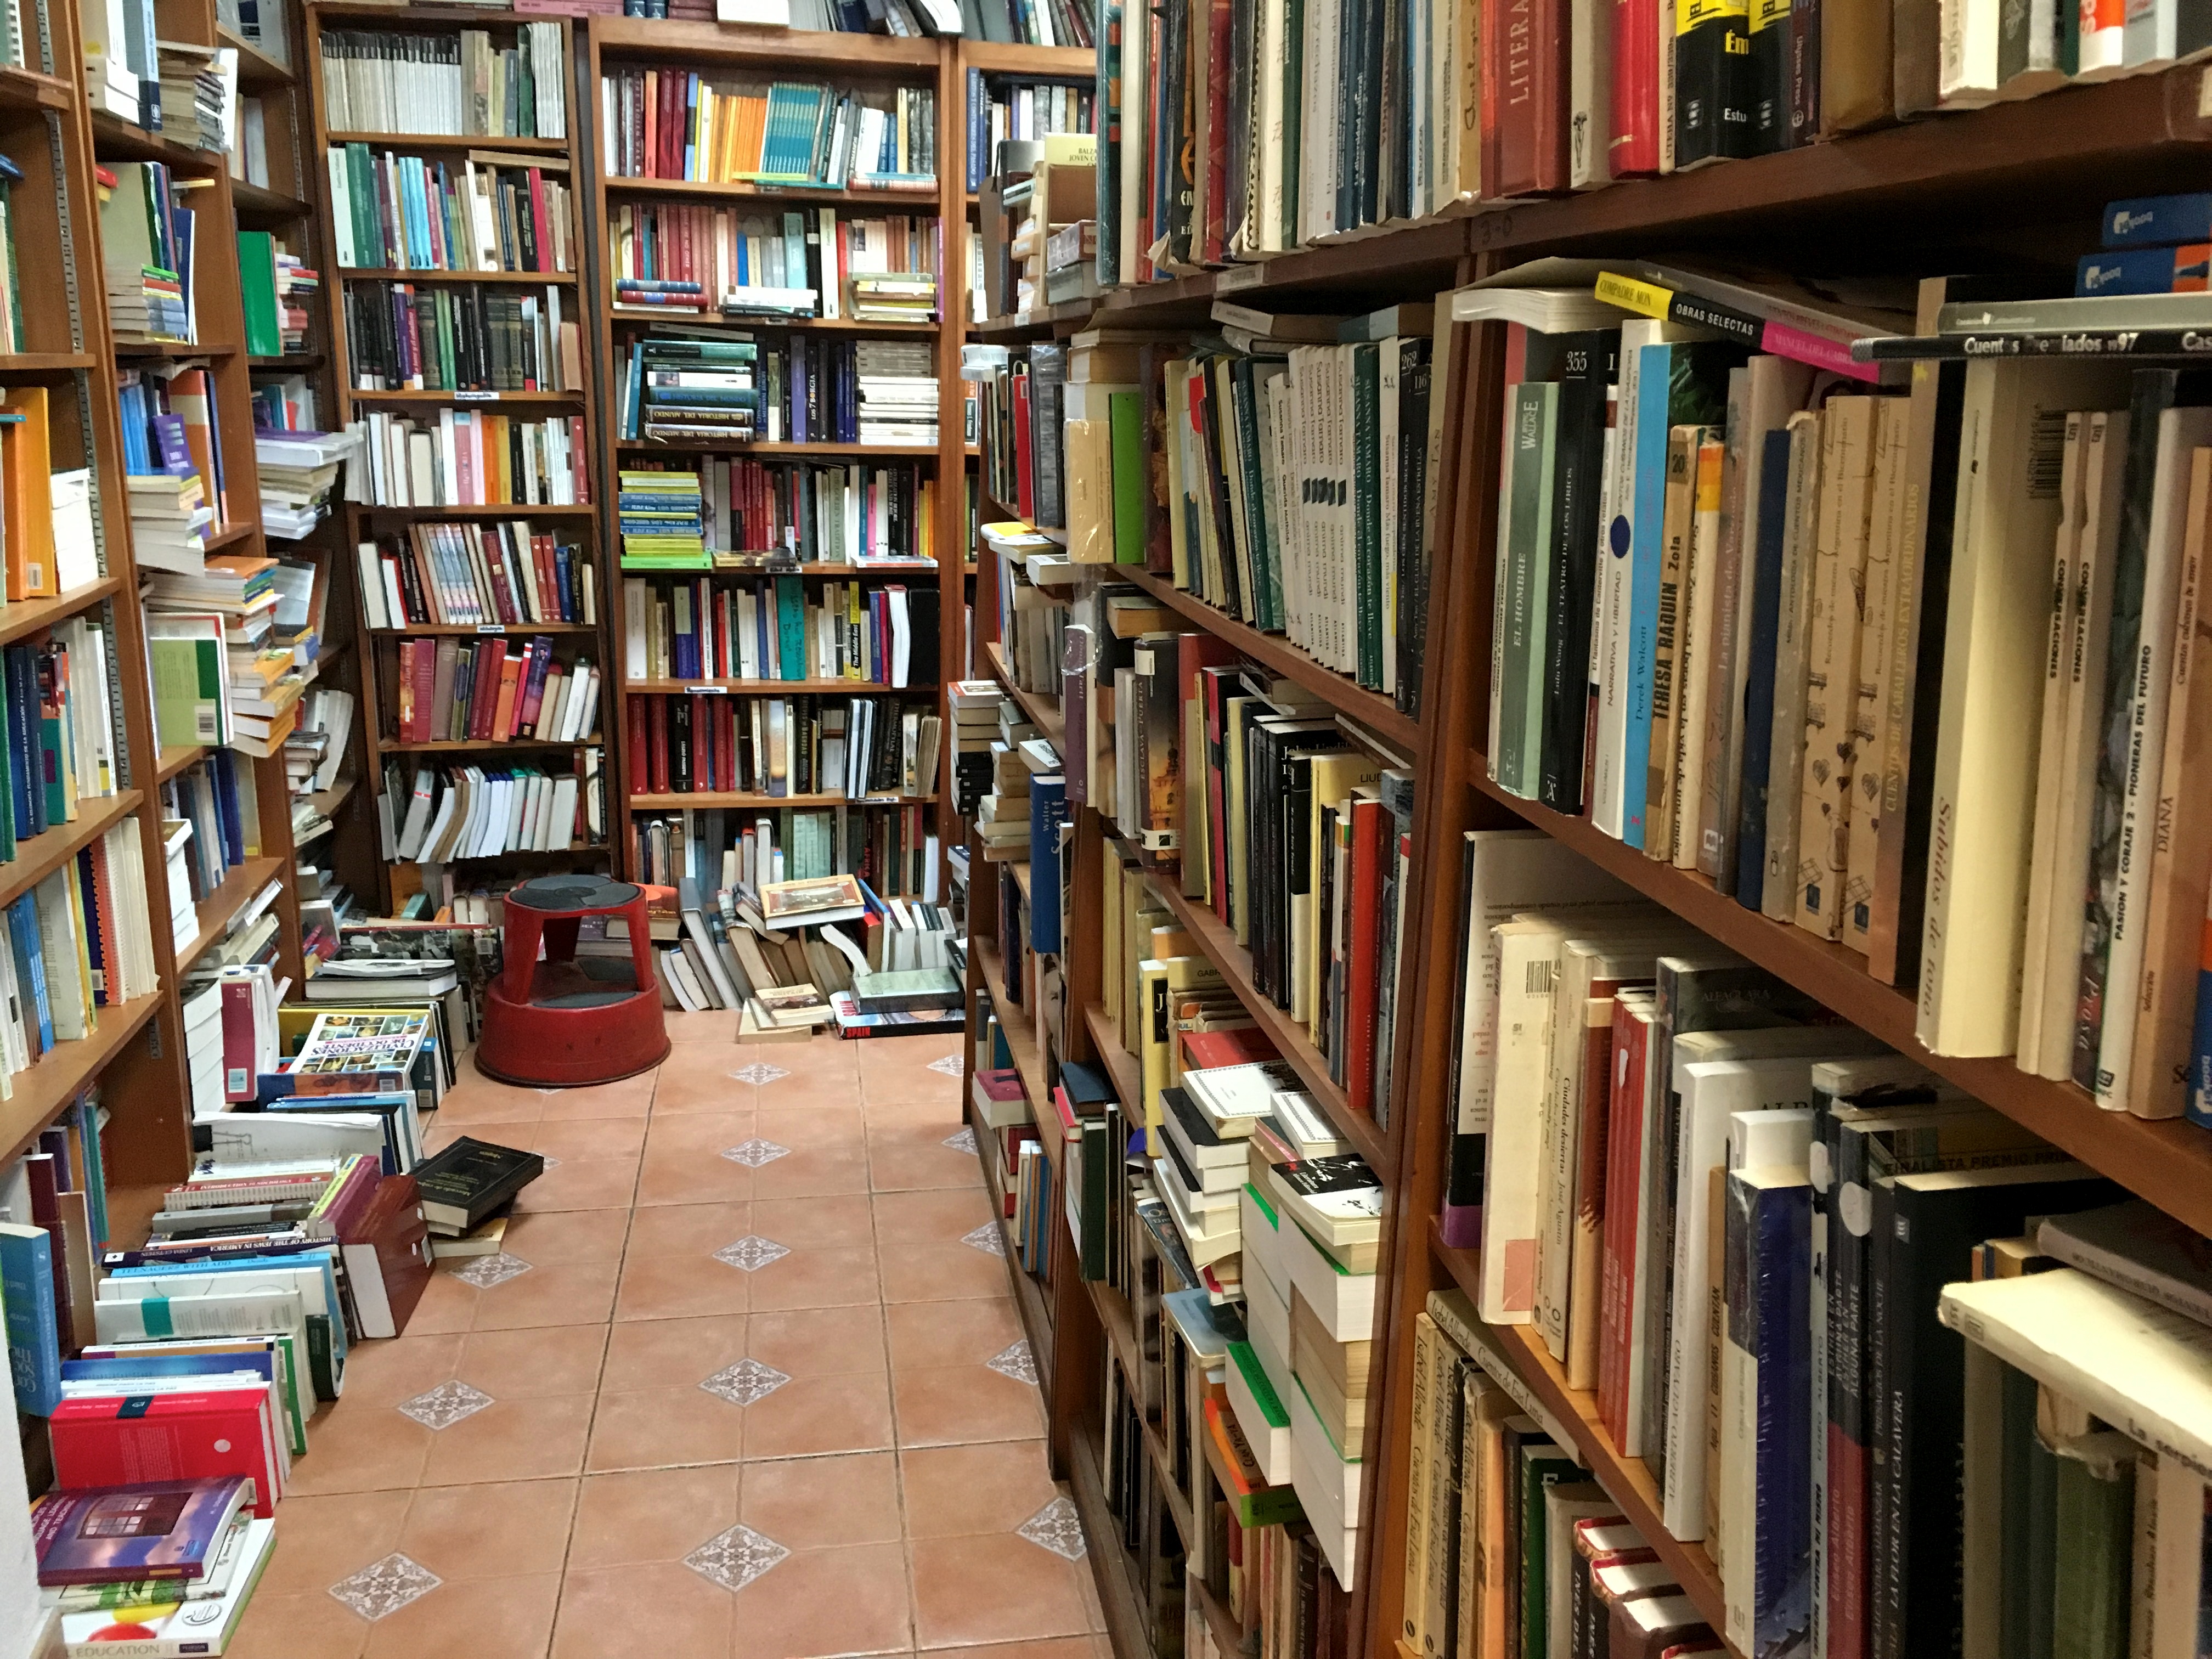
book, building, library, retail, public library, bookselling